NUTS statistical regions of Turkey

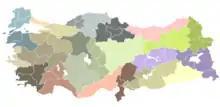
NUTS of Turkey on second level

As a candidate country of the European Union, Turkey (TR) is included in the Nomenclature of Territorial Units for Statistics (NUTS). Defined in 2002 in agreement between Eurostat and the Turkish authorities, Turkey's NUTS classifications are officially termed "statistical regions", as Turkey is not a member of the EU and Eurostat only defines NUTS for member states. The three NUTS levels are: